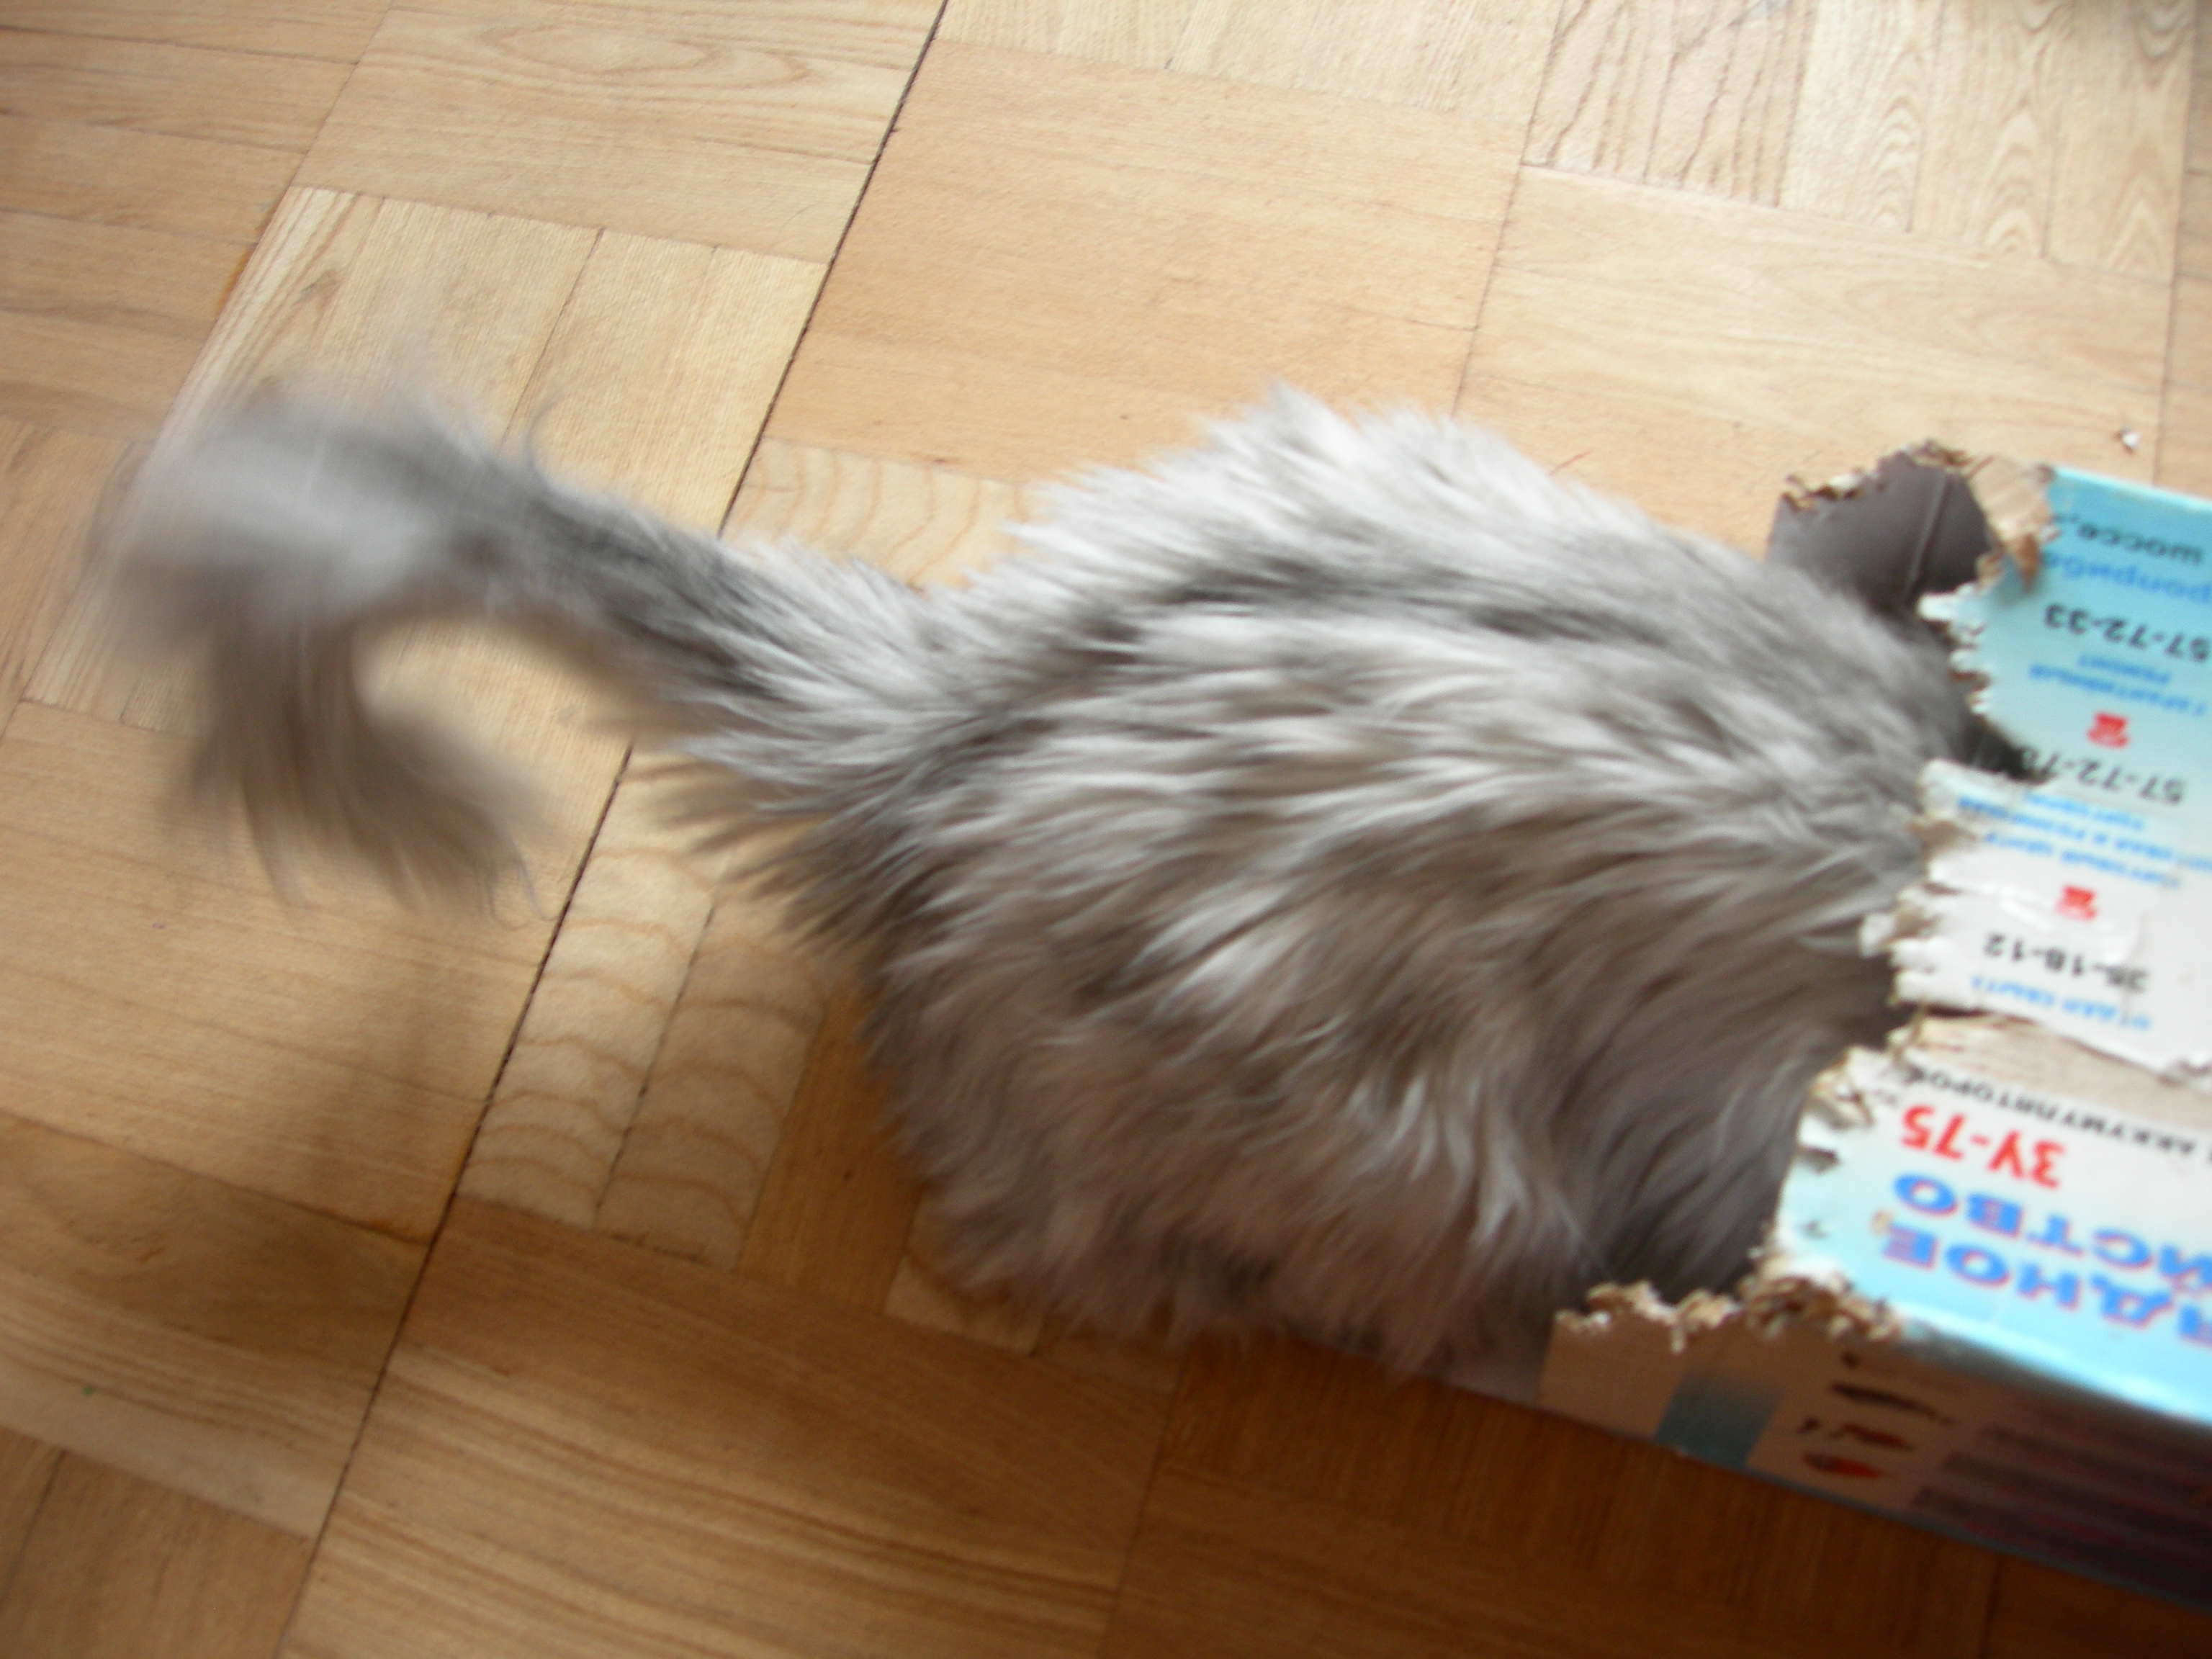
nature, animal, pet, cat, feline, mammal, nikon, pets, cats, silver, animals, vertebrate, chat, chats, coolpix, marcello, persian, 7900, e7900, small to medium sized cats, cat like mammal